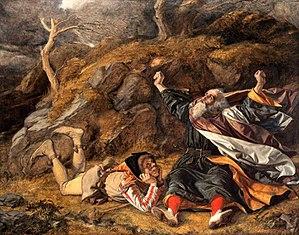
Le Roi Lear est une tragédie en cinq actes en vers et en prose, qu'on suppose avoir été écrite entre 1603 et 1606 par William Shakespeare et jouée le 26 décembre 1606 au Palais de Whitehall de Londres en présence du roi Jacques Iᵉʳ d'Angleterre.